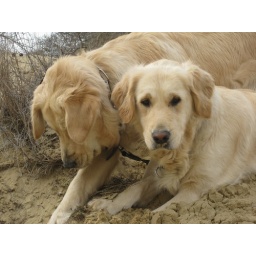
Alix is a female golden retriever and a service dog in training. Picture taken by her foster family.